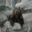
Label: bear